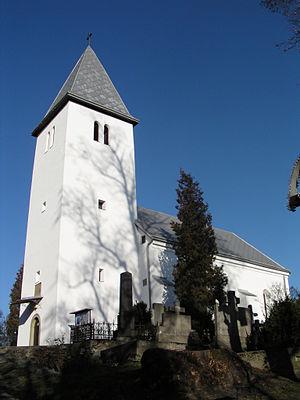
Kotešová est un village de Slovaquie situé dans la région de Žilina.